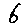
Label: 6